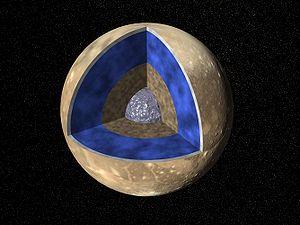
Les satellites galiléens, ou lunes galiléennes ou groupe principal, sont les quatre plus grands des satellites naturels de Jupiter : Io, Europe, Ganymède et Callisto. Ils ont été découverts par Galilée en 1610. Ils se distinguent des quatre satellites internes, orbitant plus près de la planète.